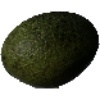
Label: Avocado 1